Gully (film)

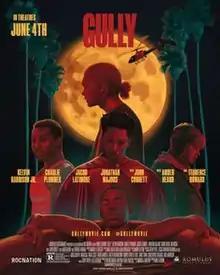
Theatrical release poster

Gully is a 2019 American coming-of-age crime drama film directed by Nabil Elderkin, from a screenplay by Marcus J. Guillory. The film stars Kelvin Harrison Jr., Charlie Plummer, Jacob Latimore, Jonathan Majors, John Corbett, Amber Heard, and Terrence Howard.